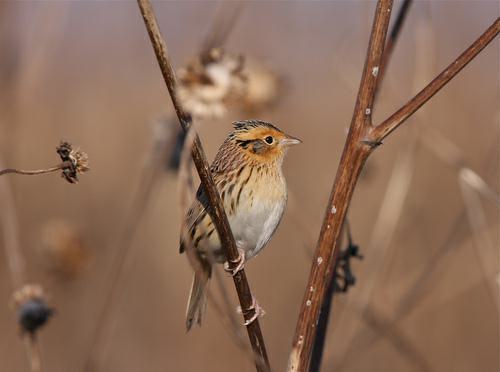
A photo of a le conte sparrow